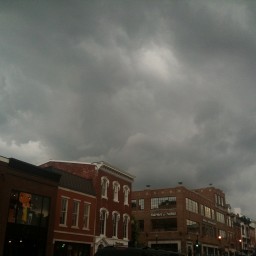
Cloud type: Nimbostratus (Ns)